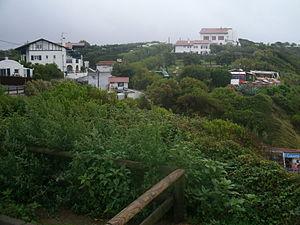
Vue du quartier Acotz (Saint-Jean-de-Luz) Euskara: Akotzeko auzo ikuspegia (Donibane Lohizune)
Acotz est un quartier de commune de Saint-Jean-de-Luz dans le département des Pyrénées-Atlantiques. Il est situé au nord-ouest de la commune de Saint-Jean-de-Luz, à cinq kilomètres du centre ville et à seulement un kilomètre du centre ville de Guéthary.